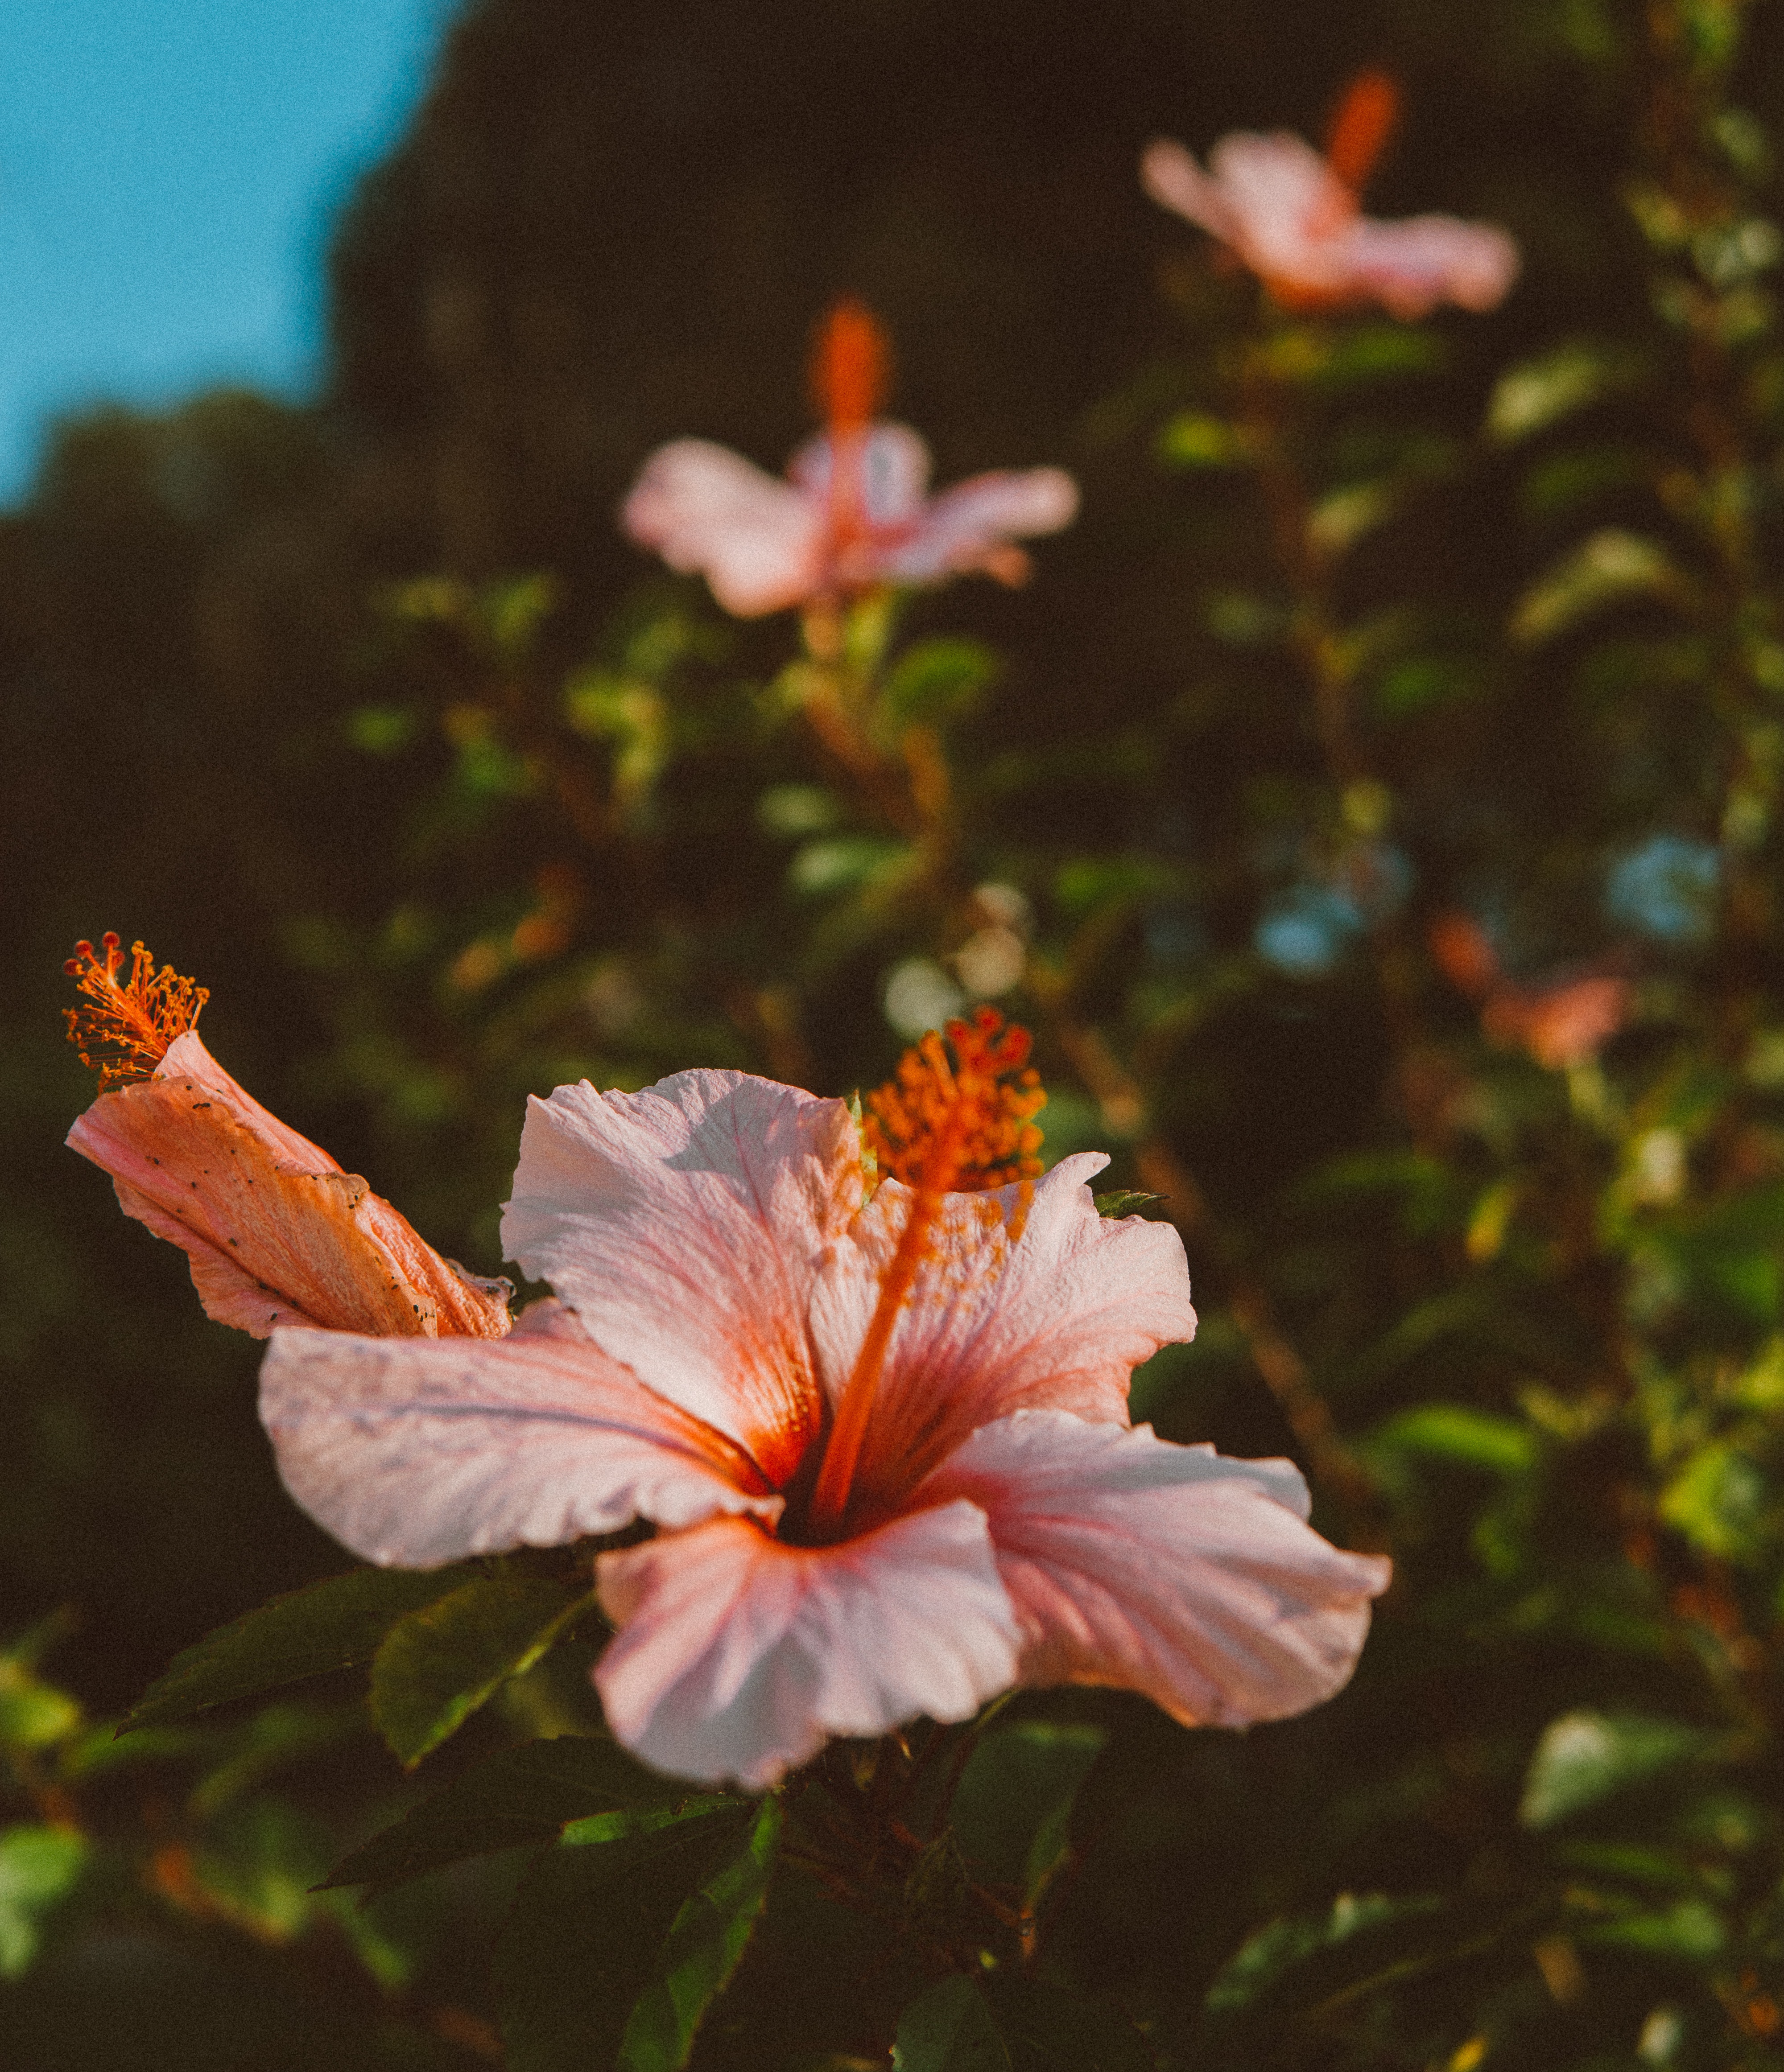
flower, flora, plant, flowering plant, spring, hibiscus, petal, sky, malvales, wildflower, plant stem, mallow family